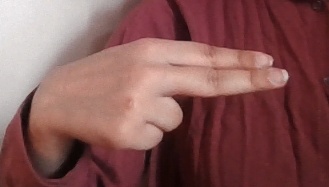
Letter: ain